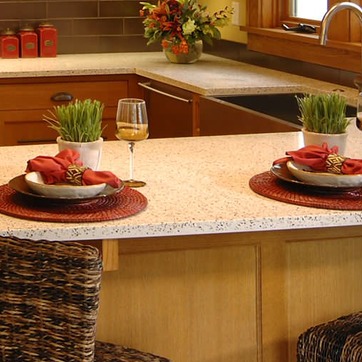
Material: polishedstone